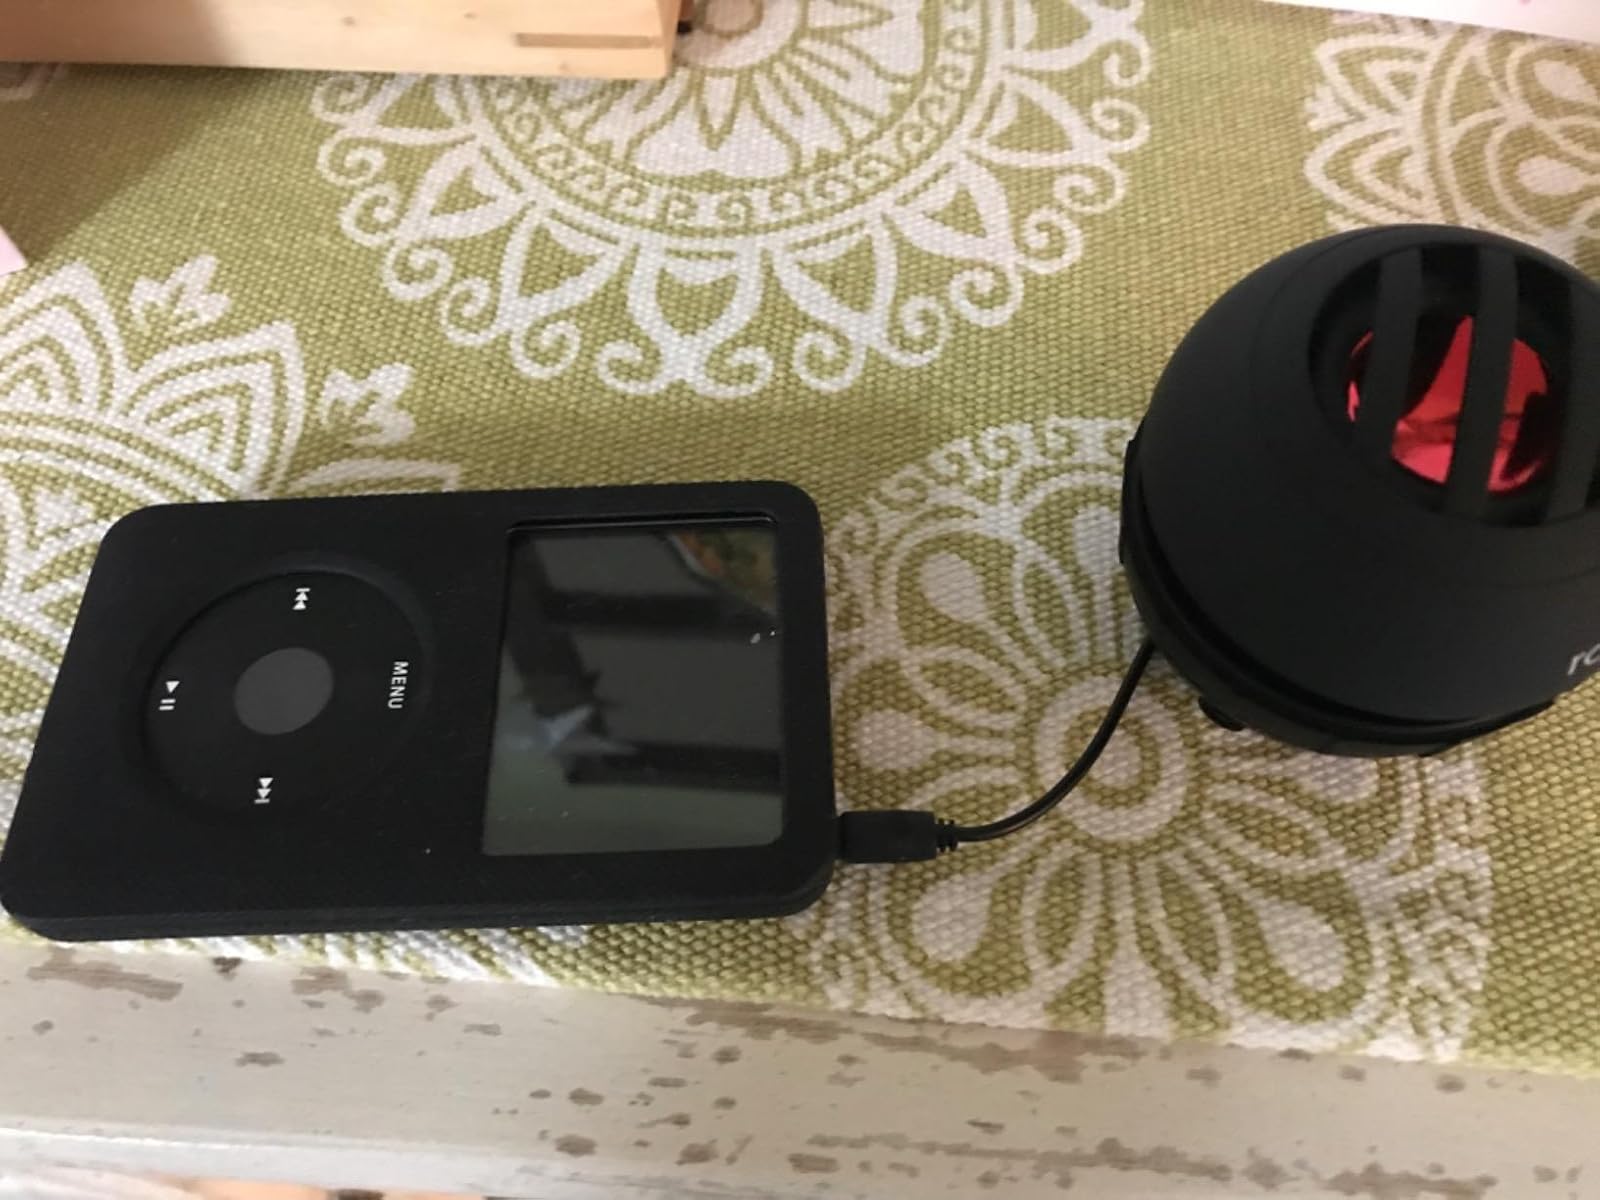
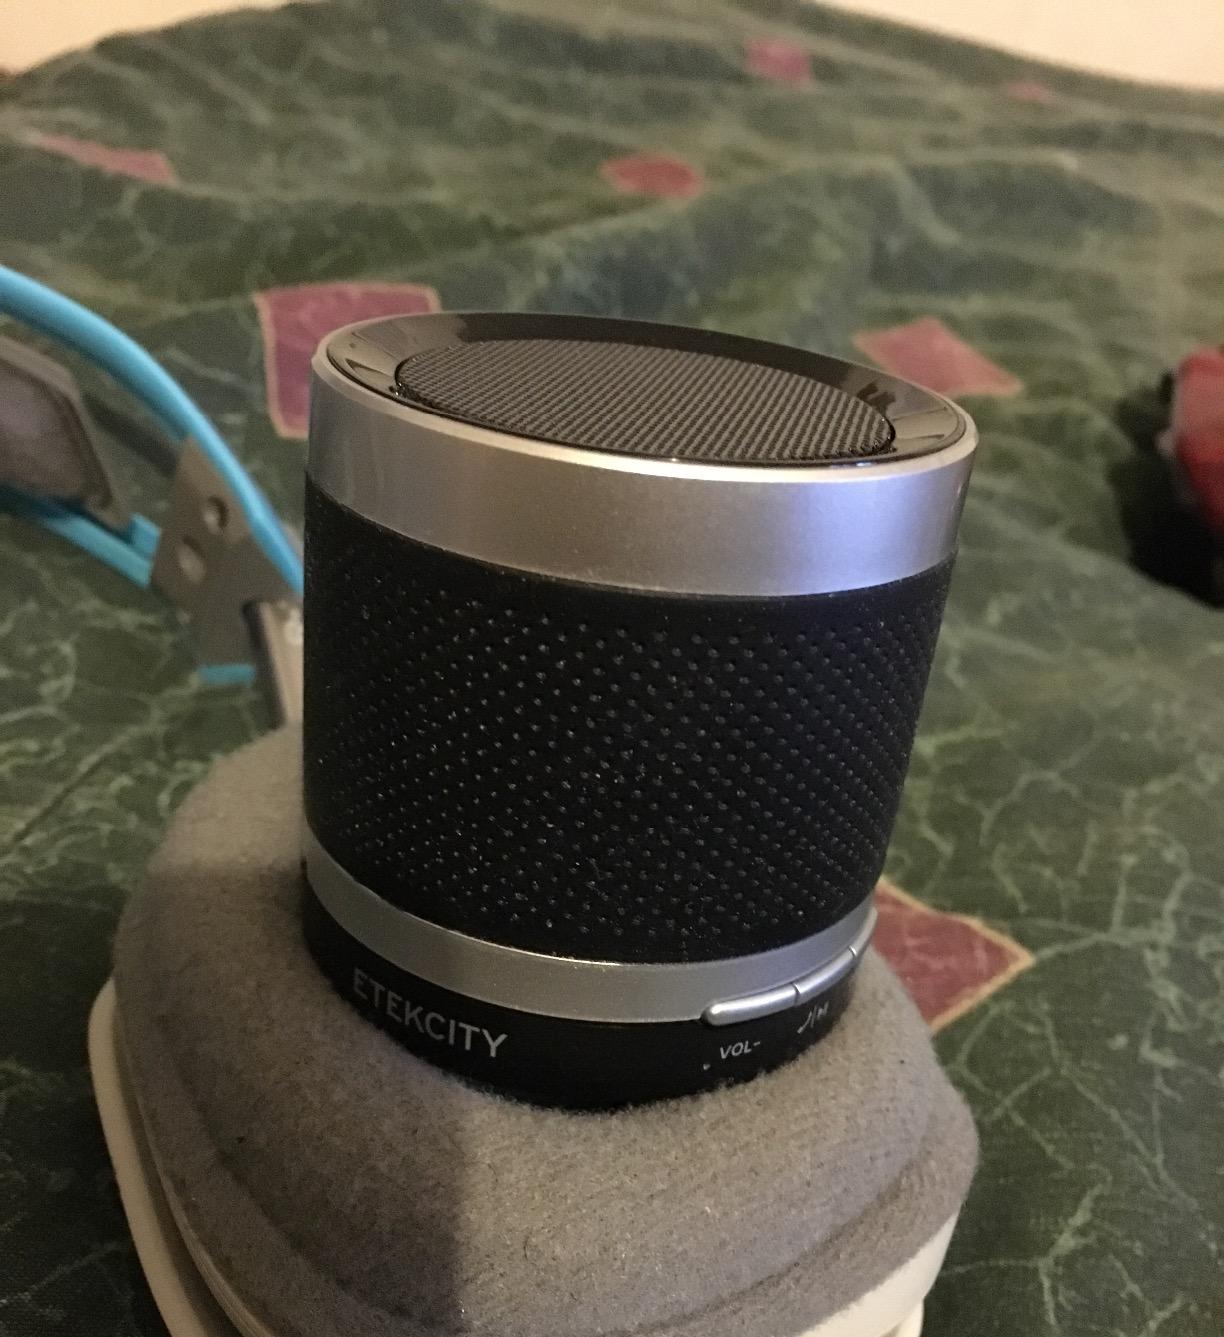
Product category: speaker
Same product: no